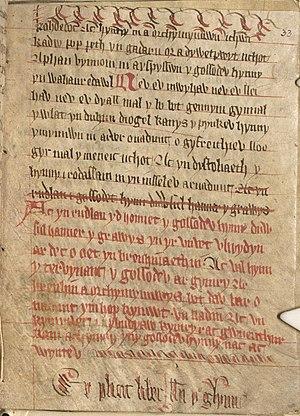
Le Statut de Rhuddlan fut promulgué le 19 mars 1284 après l'achèvement de la conquête du Pays de Galles par le roi anglais Édouard Iᵉʳ. Il fut signé au château de Rhuddlan dans le nord du Pays de Galles, une des forteresses constituant l'« anneau de fer » construit par Édouard Iᵉʳ lors de sa campagne contre les Gallois.